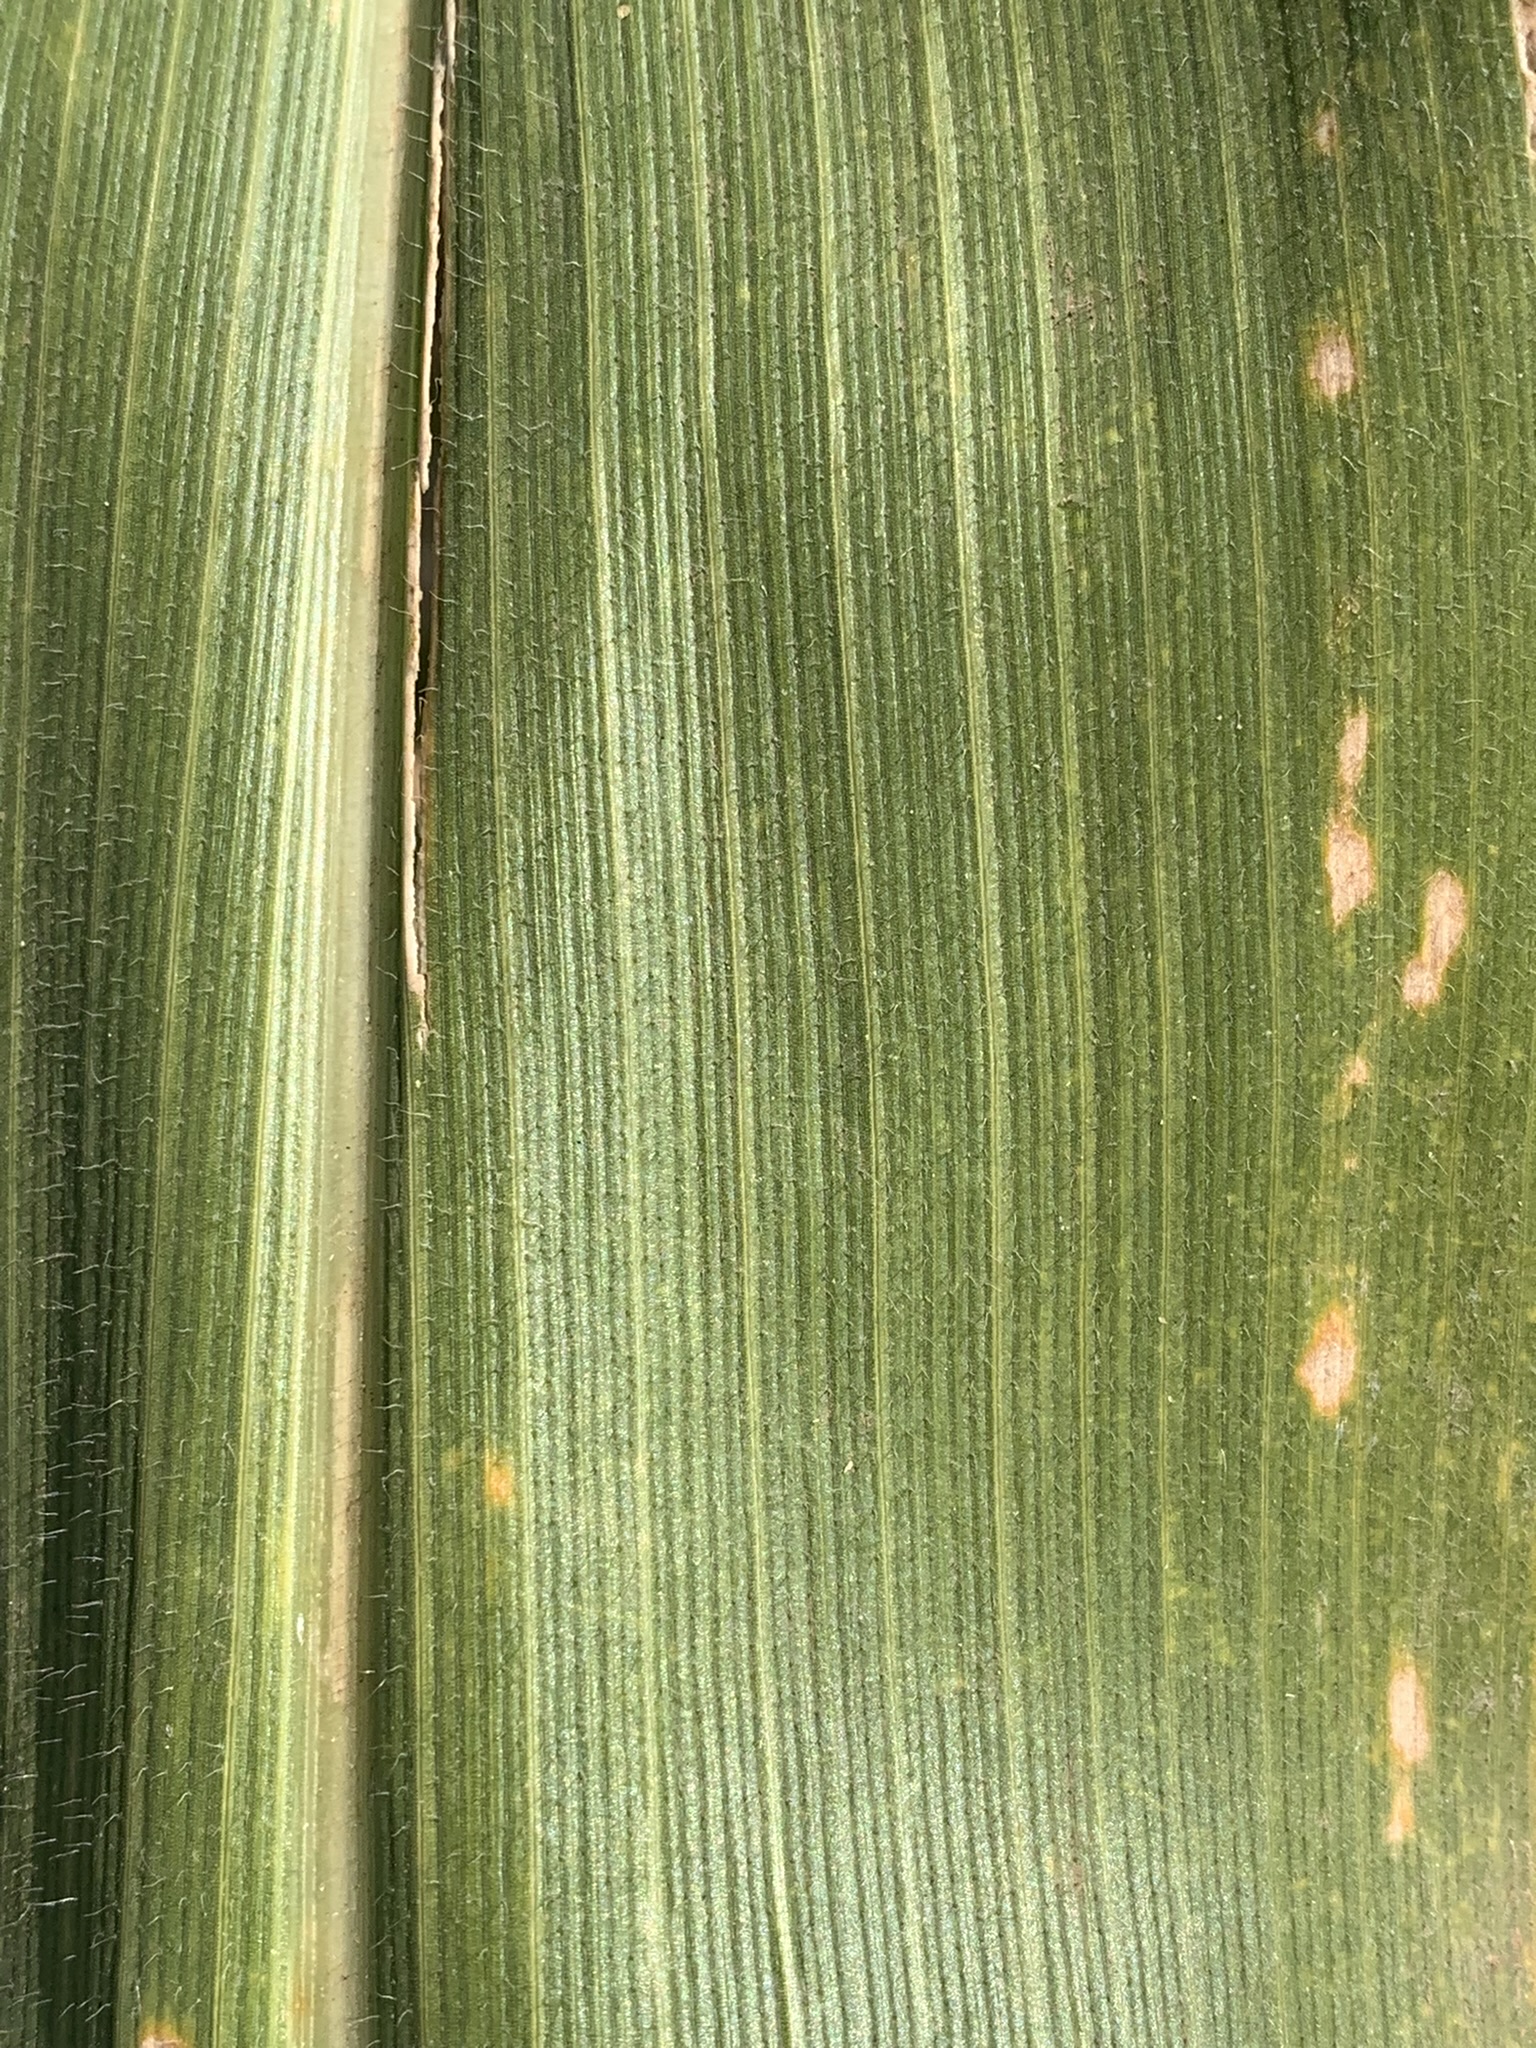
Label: MLN